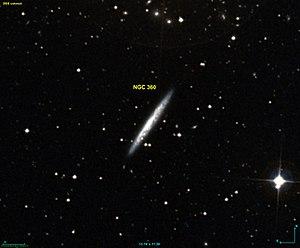
Image créée à l'aide du logiciel Aladin Sky Atlas du Centre de Données astronomiques de Strasbourg et des données de DSS (Digitized Sky Survey).
NGC 360 est une galaxie spirale vue par la tranche et située dans la constellation du Toucan à environ 103 millions d'années-lumière de la Voie lactée. Elle a été découverte par l'astronome britannique John Herschel en 1834.